Tailhook scandal

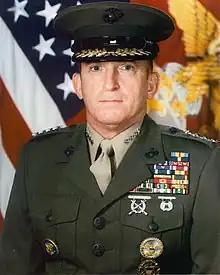
The Marine CDA was presided over by Lieutenant General Charles C. Krulak

In late 1992, as the DoDIG investigation progressed, O'Keefe approved prosecutions of Tailhook suspects under what was called a "consolidated disposition authority" (CDA). Customarily, in the US military, discipline is handled by the local chain of command. Under a CDA, however, all prosecutions over a specific incident or matter are handled by the same convening authority. The purpose was to make any punishments more consistent, and to avoid conflicts of interest that could arise if local chains of command included senior officers who had also attended Tailhook.